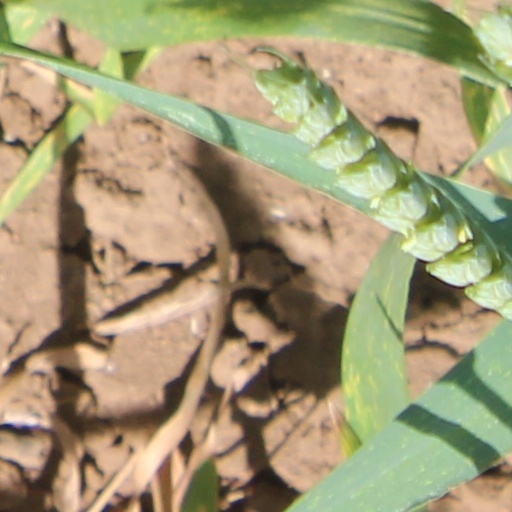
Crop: wheat